2019 ACC Championship Game

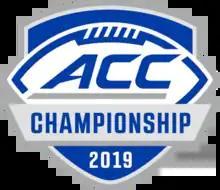

The 2019 ACC Championship Game was a college football game played on December 7, 2019. It was the 15th annual ACC Championship Game, played to determine the 2019 champion of the Atlantic Coast Conference football season. The game was held at Bank of America Stadium in Charlotte, North Carolina. The Clemson Tigers defeated the Virginia Cavaliers, 62–17.